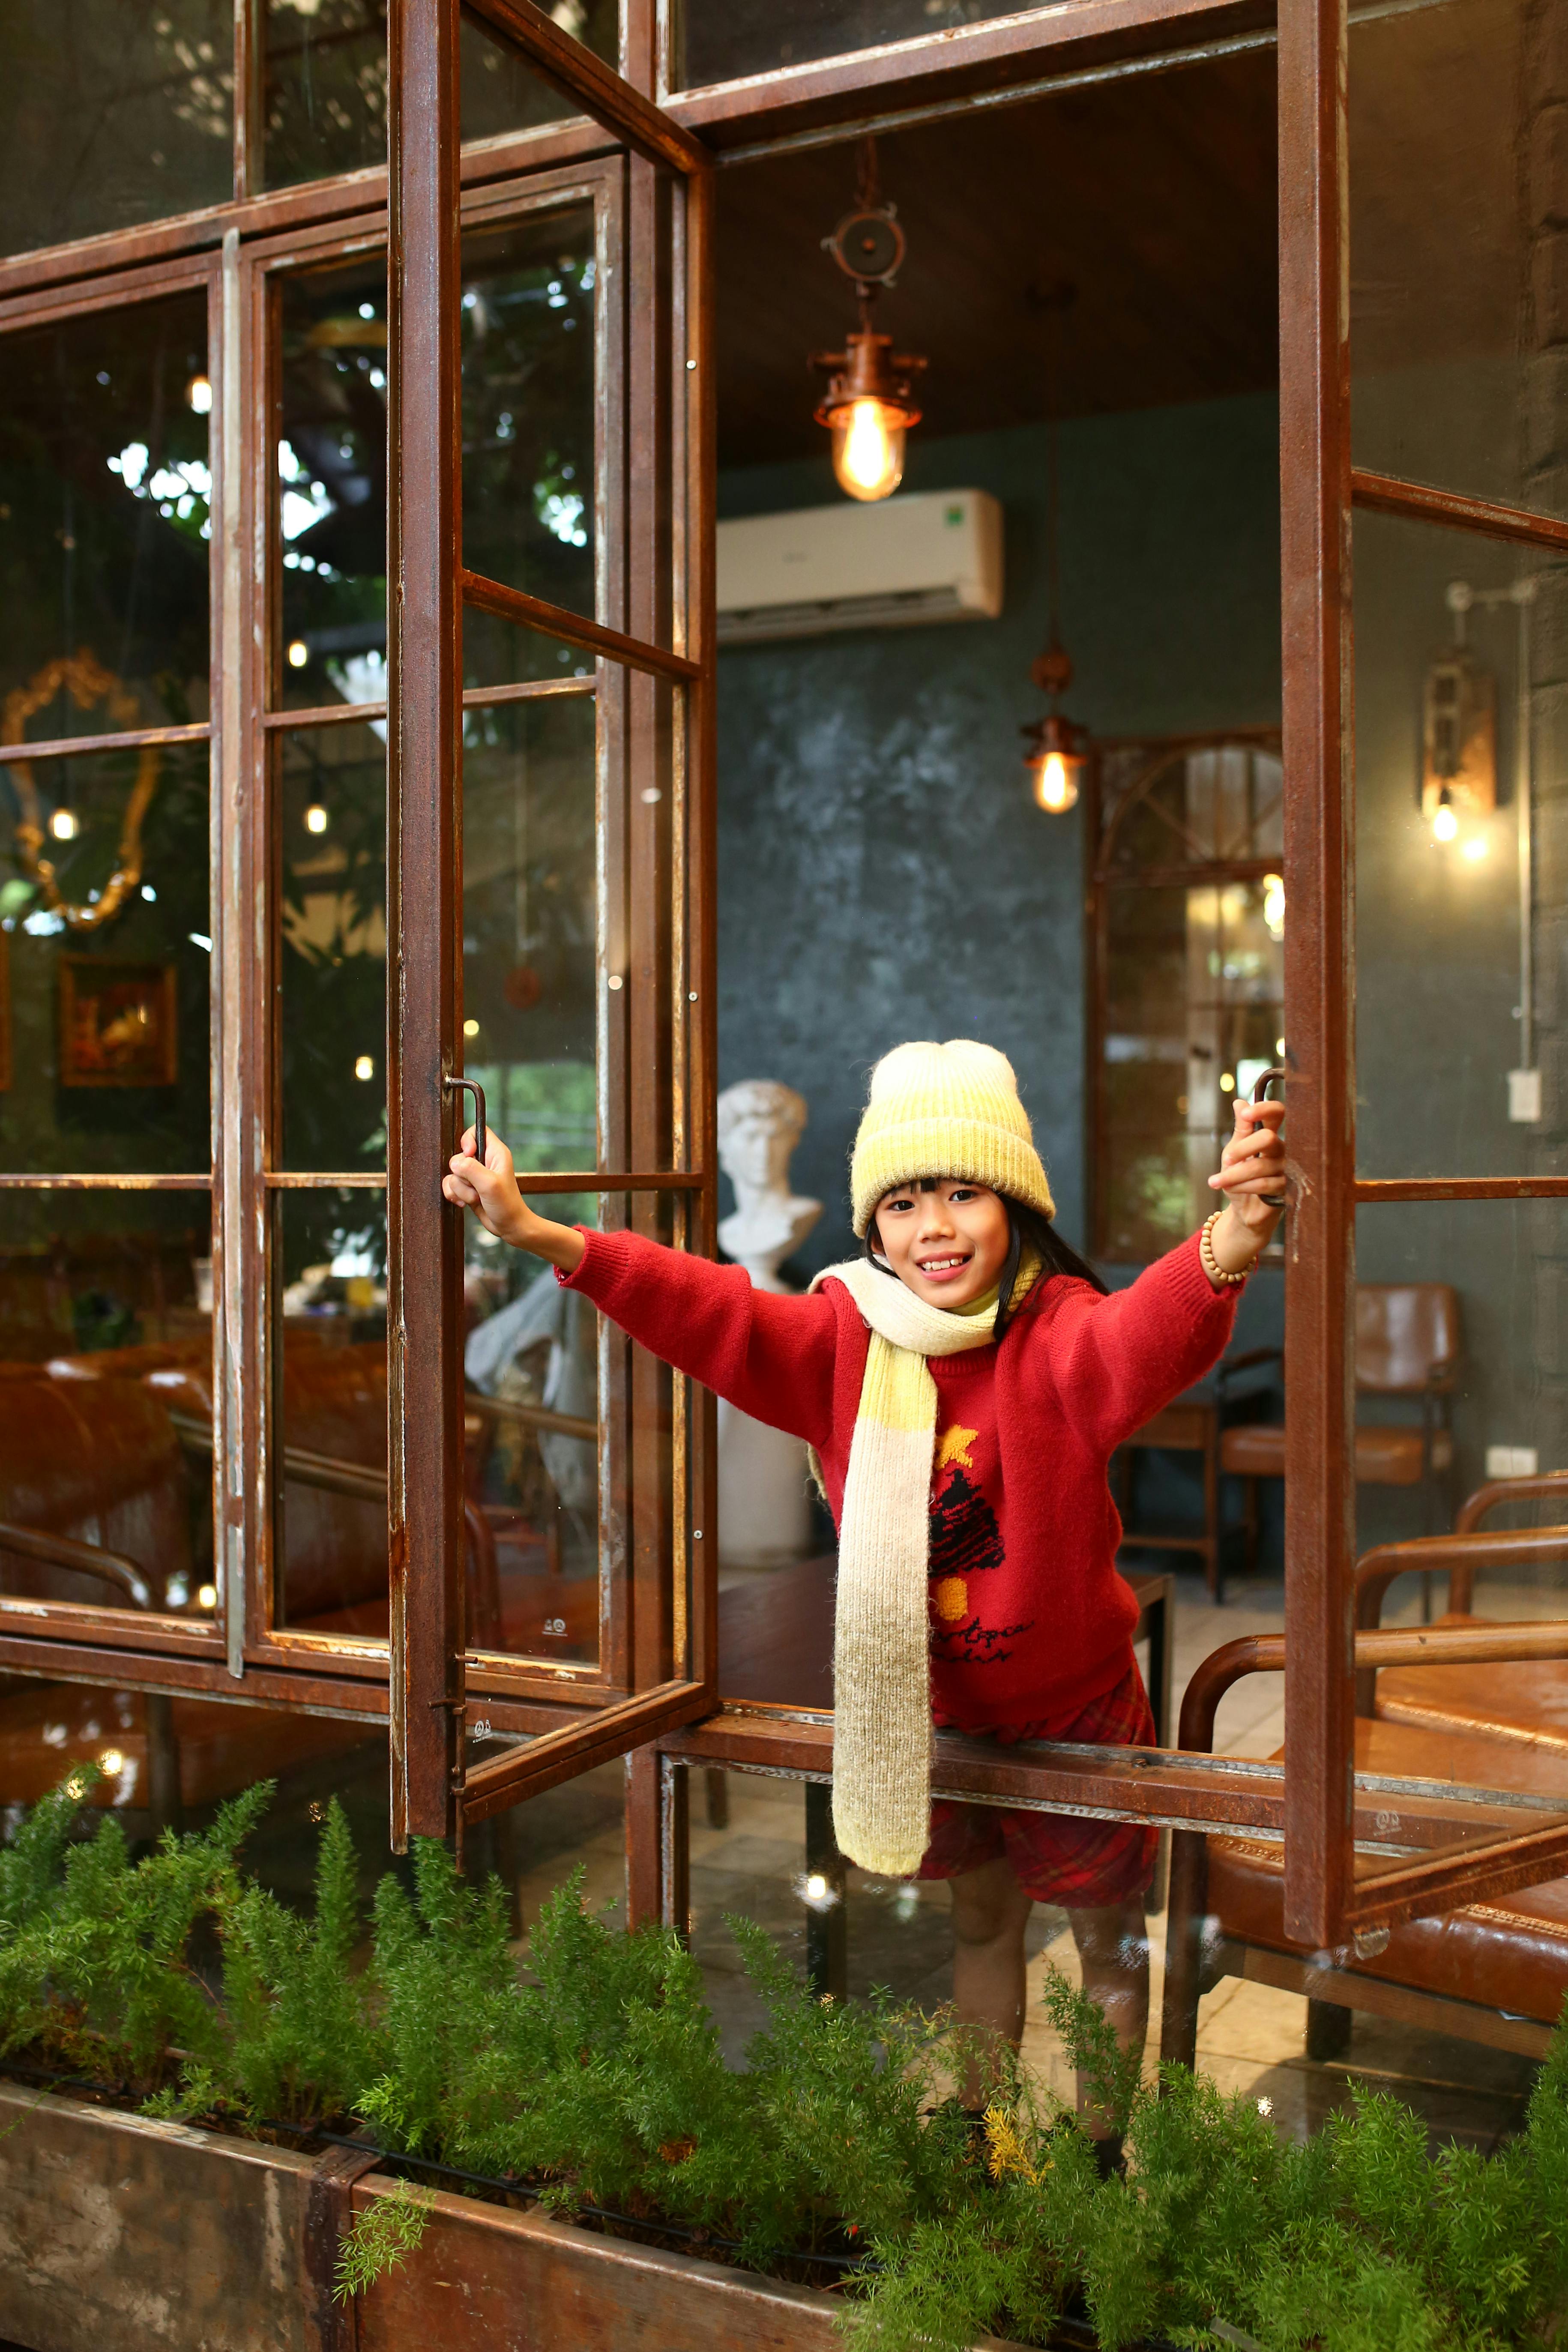
woman, glass, flowerpot, christmas decoration, houseplant, floral design, christmas lights, christmas day